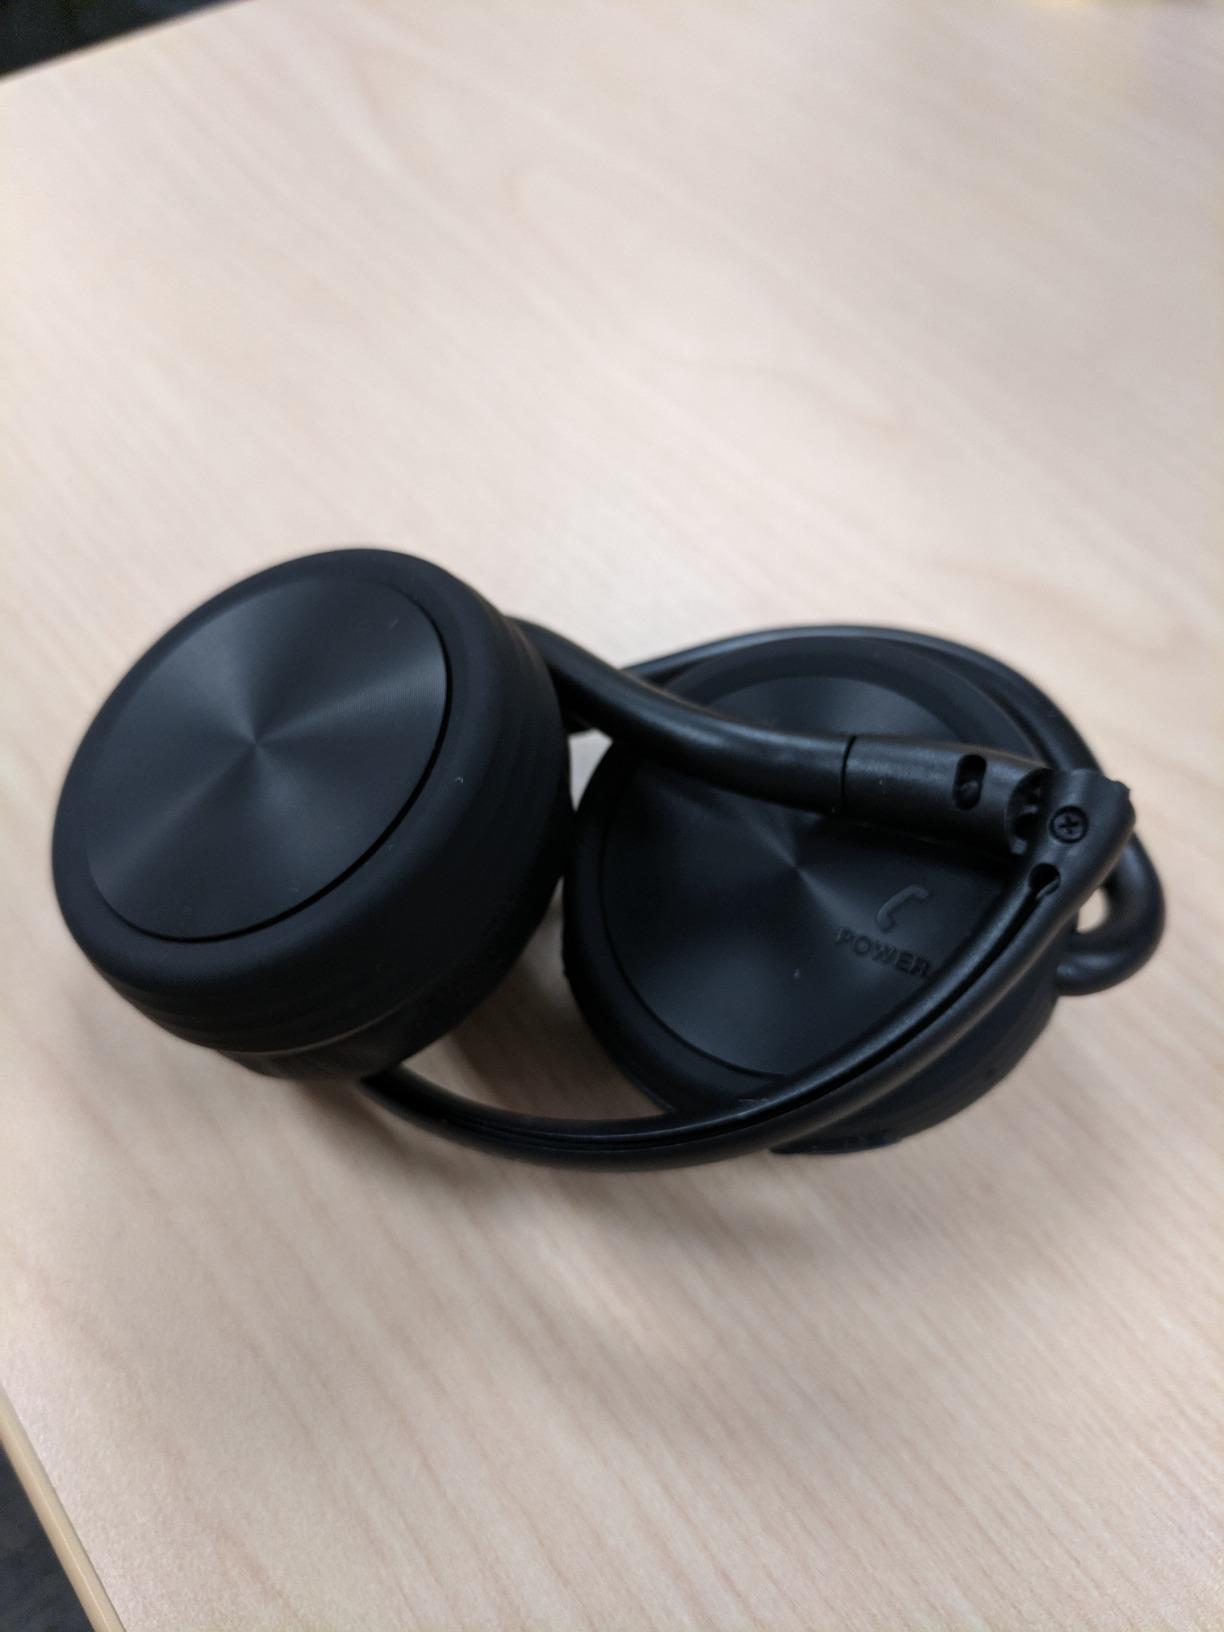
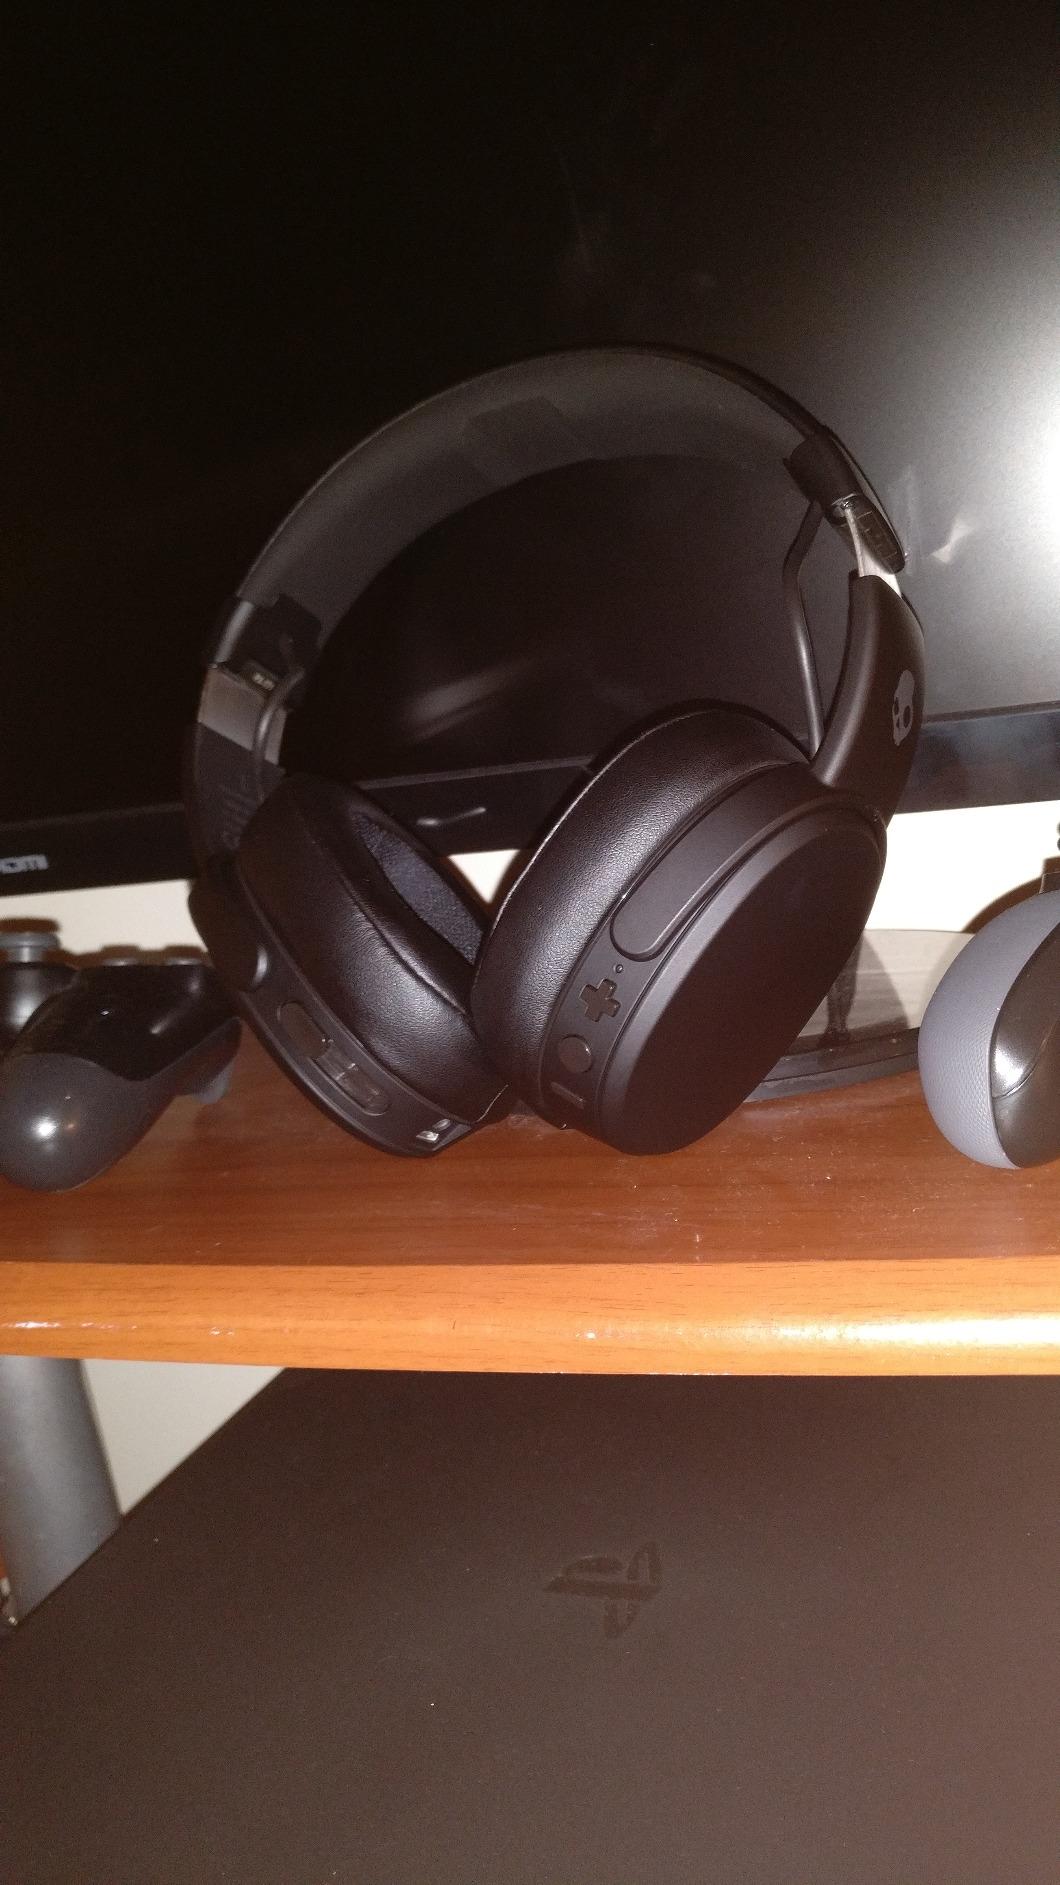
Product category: headphones
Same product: no